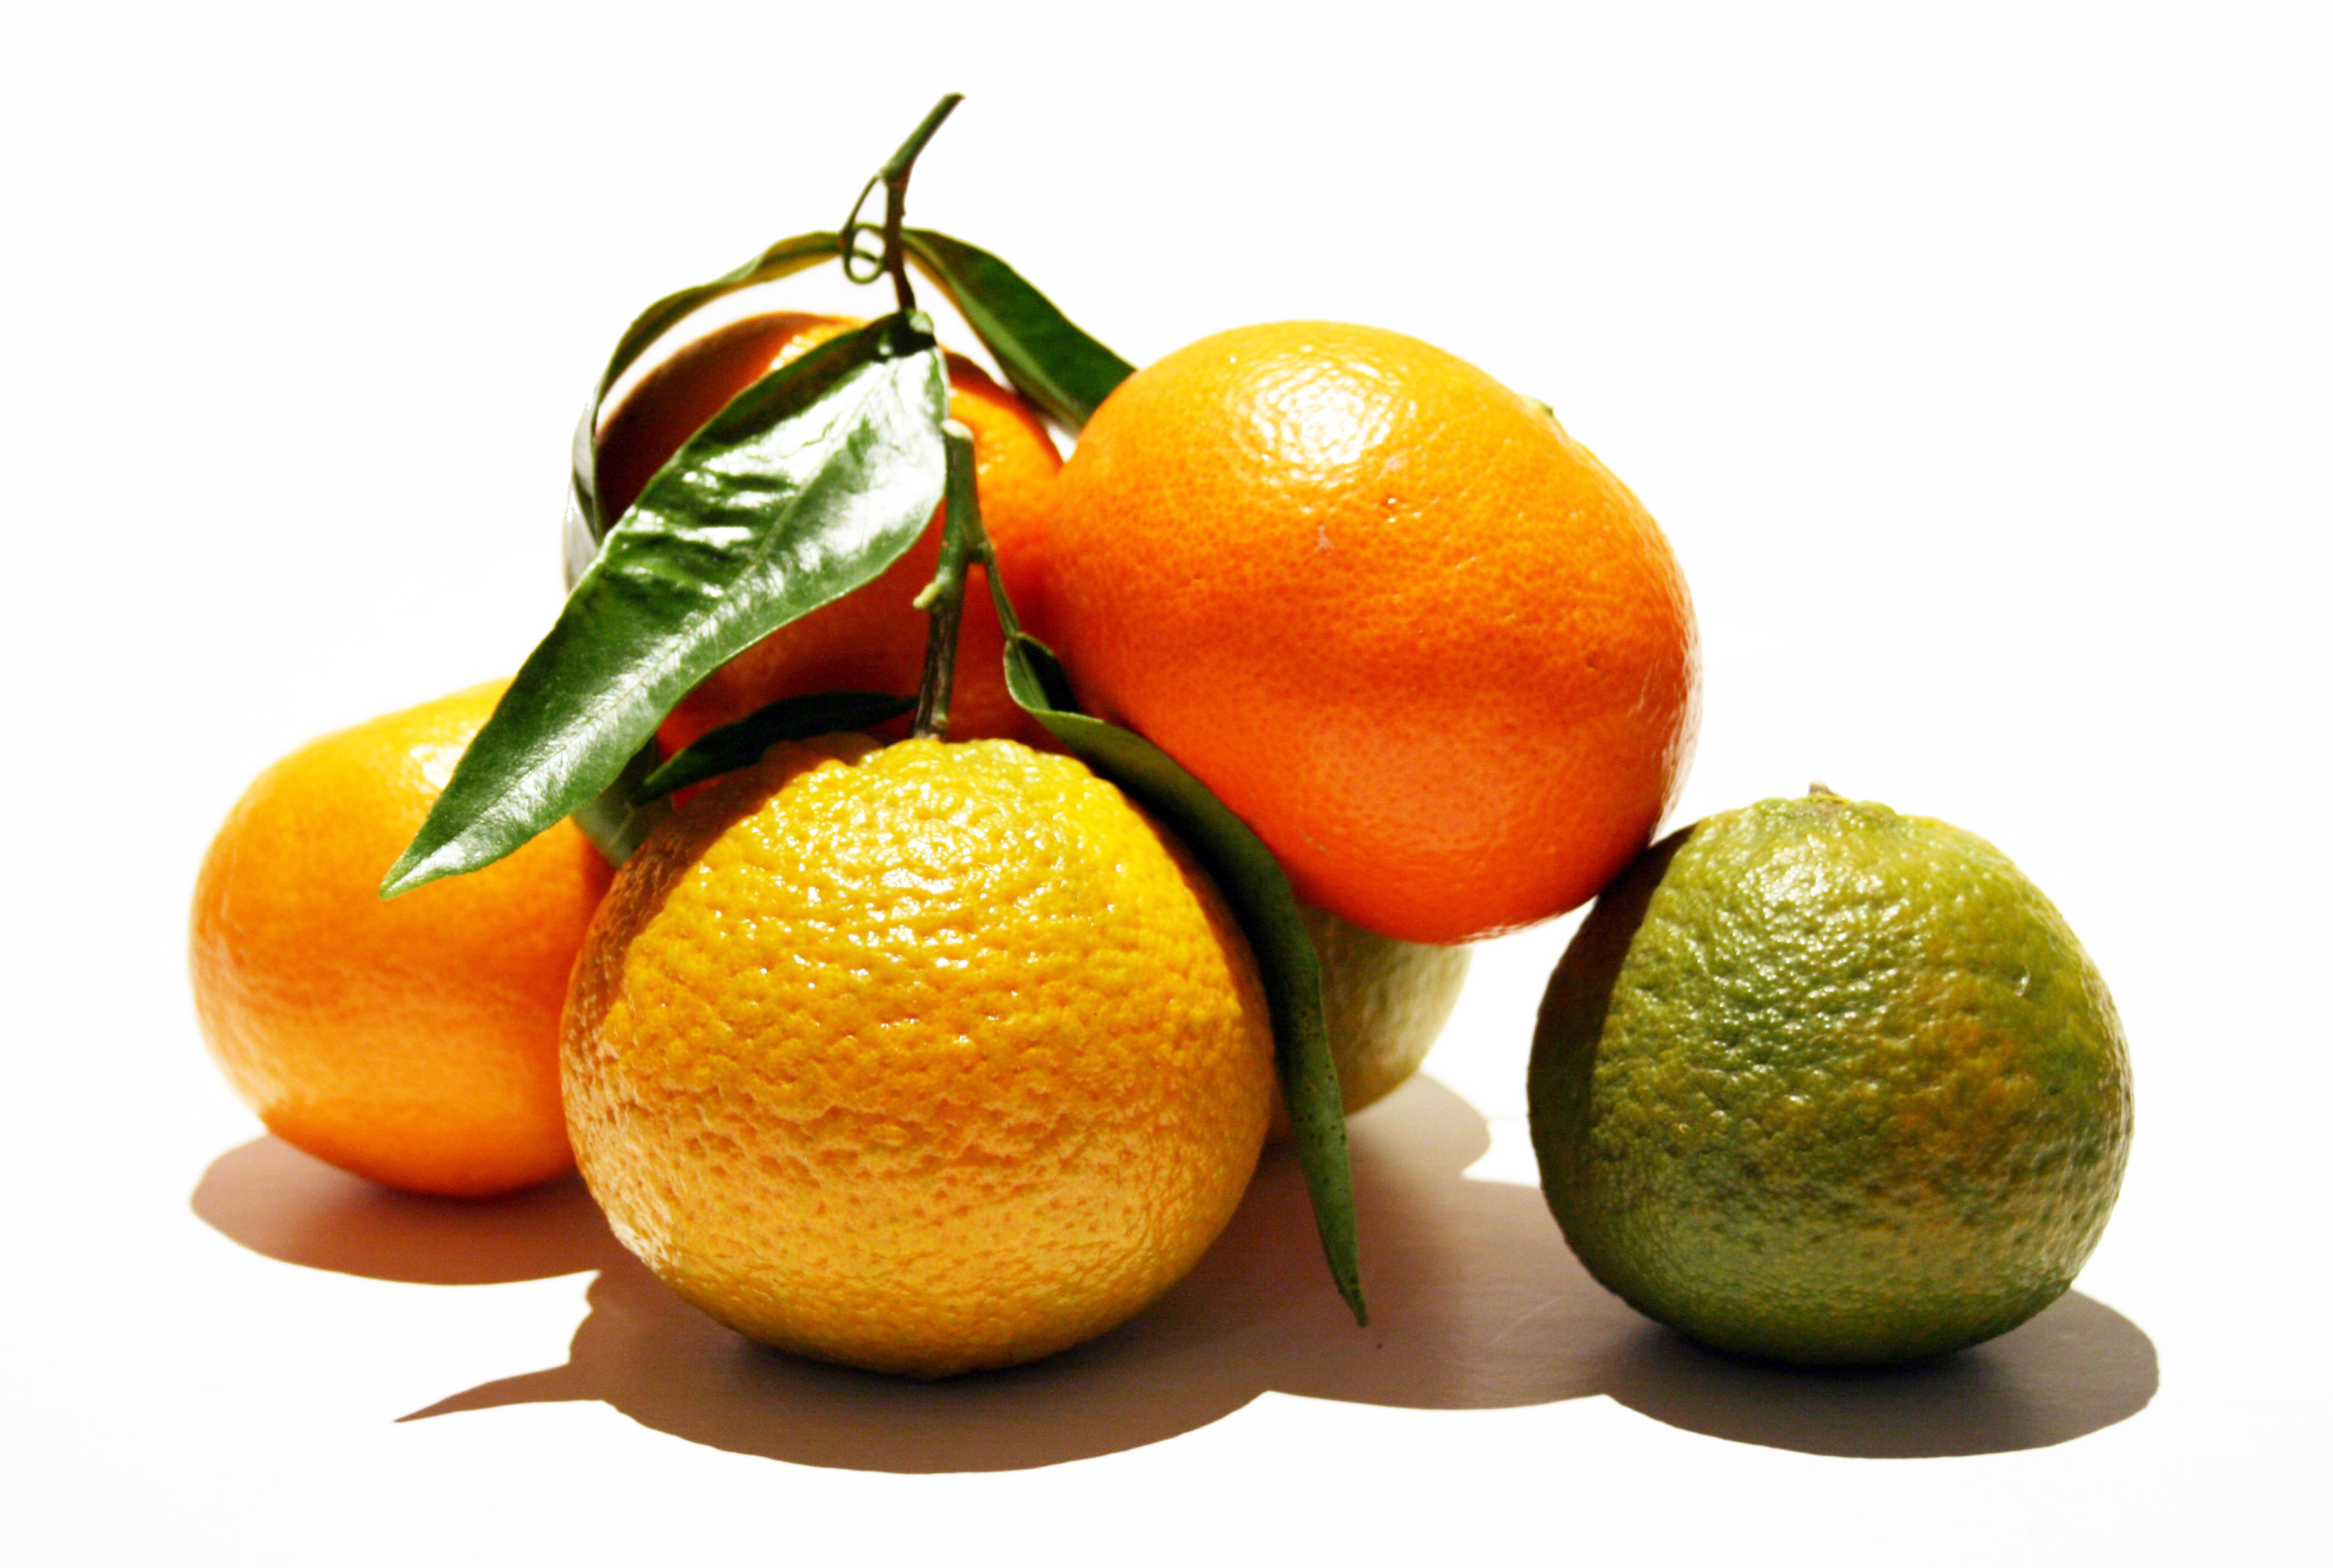
plant, fruit, orange, food, produce, tangerine, clementine, vegetarian food, citrus, flowering plant, bitter orange, mandarin orange, land plant, sweet lemon, tangelo, yuzu, lemon lime, valencia orange